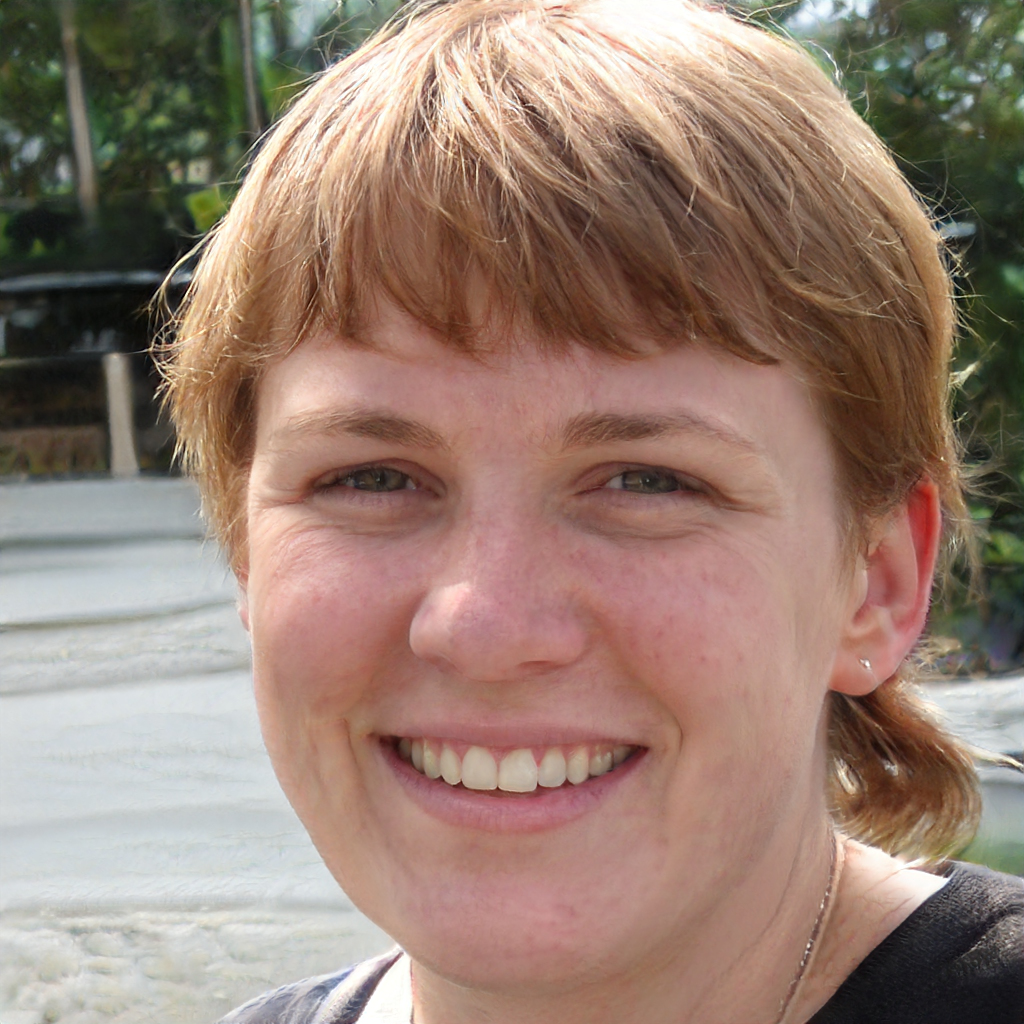
Gender: Female